Piecki-Migowo

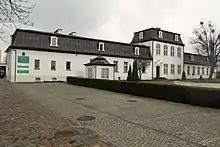
The Uphagen Manor

The village of Piecki is first mentioned as "Pietzkendorf" in a 1439 document wherein the Teutonic State granted the village to two knights, by which time it already had 36 gardens. It was owned by the Hospital of the Holy Ghost from 1546 onwards. It was destroyed during the Siege of Danzig in 1577 and returned to individual ownership once again in 1589.